Samir Handanović

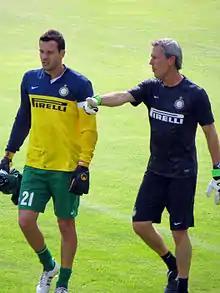
Handanović (left) in training with goalkeepers coach Alessandro Nista

He made his club debut on 2 August 2012, in a 3–0 win over Hajduk Split in the 2012–13 UEFA Europa League third qualifying round, then conceded two goals in the 2–0 return-leg loss at home on 2 August, but Inter advanced on a 3–2 aggregate. On 17 August, Handanović suffered a meniscus injury that delayed the start of his Serie A campaign until 16 September, in a 2–0 road win over Torino. Handanović kept crosstown rivals AC Milan at bay in his first Derby della Madonnina appearance on 7 October, won 1–0 by Inter. He made his 200th Serie A appearance in Inter's 2–1 home win over Napoli. Inter were held to a 1–1 draw in the second derby encounter on 25 February 2013, but Handanović was noted for performing several saves against Milan striker Mario Balotelli.